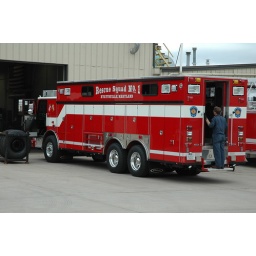
this walk-in rescue has a hatch door near the front where you can go up on top of the truck